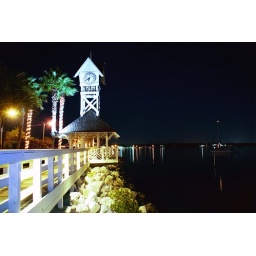
Night shot of the Bridge St. clock tower in Bradenton Beach, Florida.